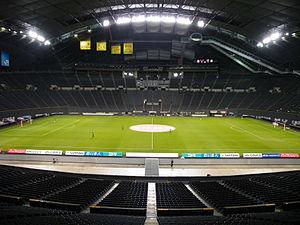
Le tournoi féminin de football aux Jeux olympiques d'été de 2020 devait initialement se tenir dans sept stades situés dans six villes japonaises du 22 juillet au 7 août 2020.
Le football aux Jeux olympiques d'été de 2020 est l'une des disciplines des Jeux olympiques de Tokyo et se déroulera dans six villes japonaises. Initialement prévu du 22 juillet au 8 août 2020, le tournoi a été reporté d'un an. 504 footballeurs y sont attendus pour les deux titres mis en jeu.
Le Sapporo Dome est un stade situé à Sapporo au Japon. Il est principalement utilisé pour le football ainsi que pour le baseball, étant le terrain hôte du club des Hokkaido Nippon Ham Fighters en baseball et des Consadole Sapporo en football. Il fut le premier au monde à être doté d'un terrain de football aéroglissant d'un poids de huit mille trois cents tonnes, dont la conception et la réalisation furent confiées à l'ingénieur nippon Okada Shigemi. La mise au point du mécanisme capable de soulever ce terrain sur son matelas d'air aura nécessité trois années de recherches. Par ailleurs, pour les rencontres de football, les sièges des spectateurs peuvent être disposés de manière à permettre une plus grande proximité avec « la scène ».